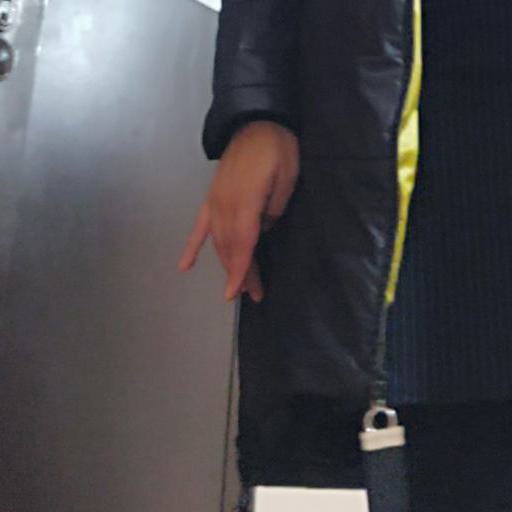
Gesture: no_gesture